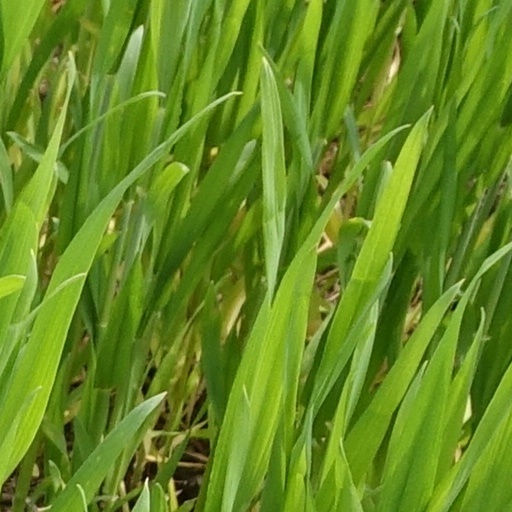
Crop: wheat